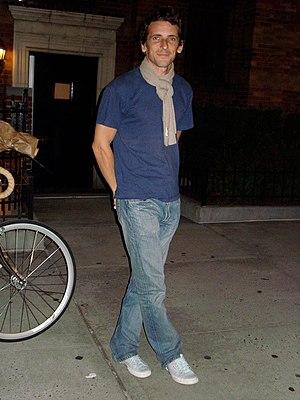
Manfredi Beninati est un artiste italien né à Palerme le 11 janvier 1970. Son œuvre comprend peinture, installations, dessins et sculptures.